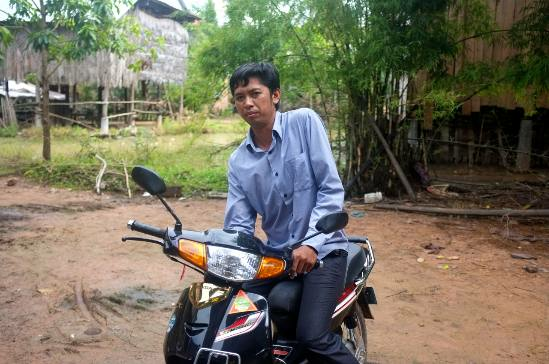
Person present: Yes